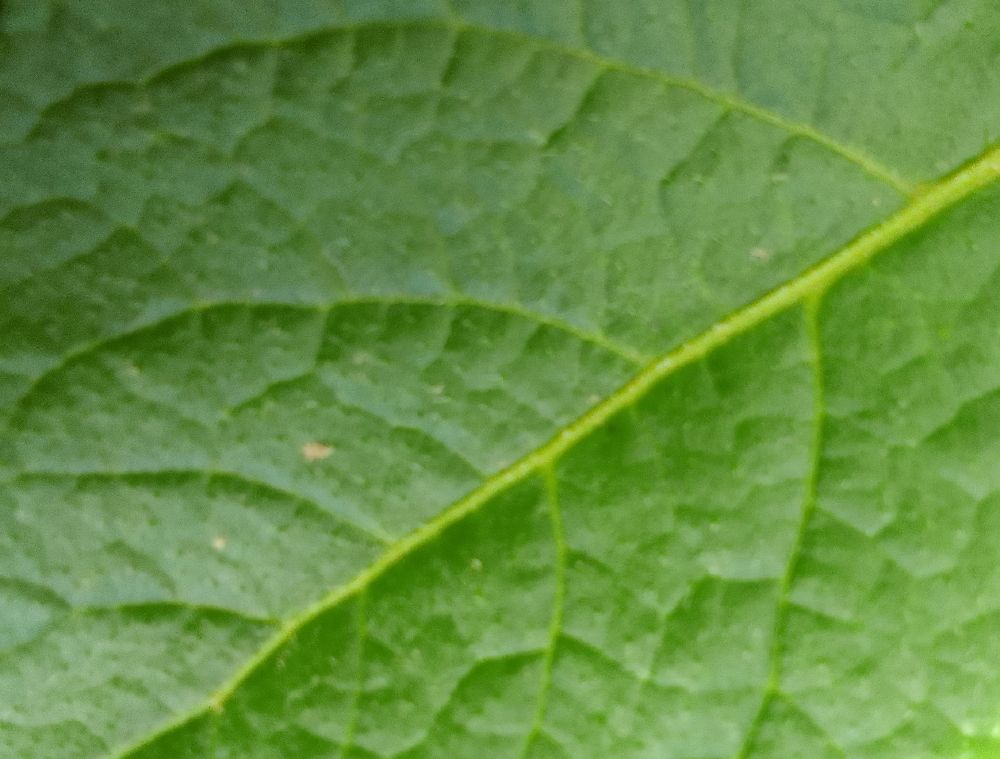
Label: Healthy